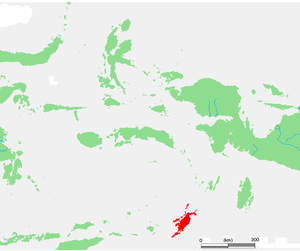
Les îles Tanimbar, en indonésien Kepulauan Tanimbar, forment un archipel d'Indonésie baigné par les mers de Banda et d'Arafura, dans le vaste ensemble insulaire des Moluques. Elles sont situées à 109 km à l'est des îles Babar et à 137 km au sud-ouest des îles Kei.